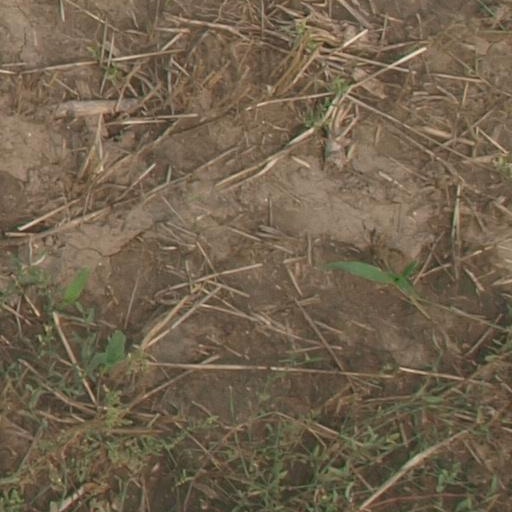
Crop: maize; corn